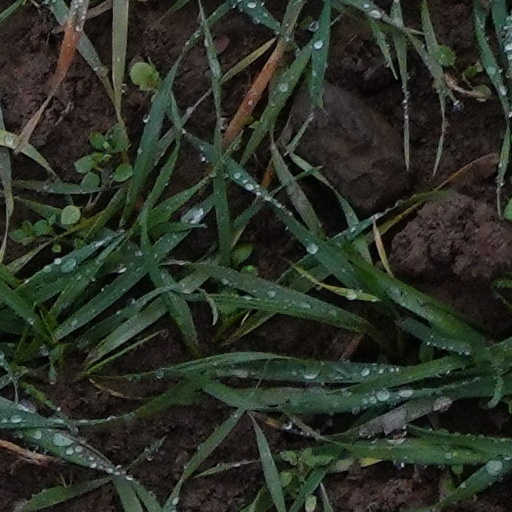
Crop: wheat